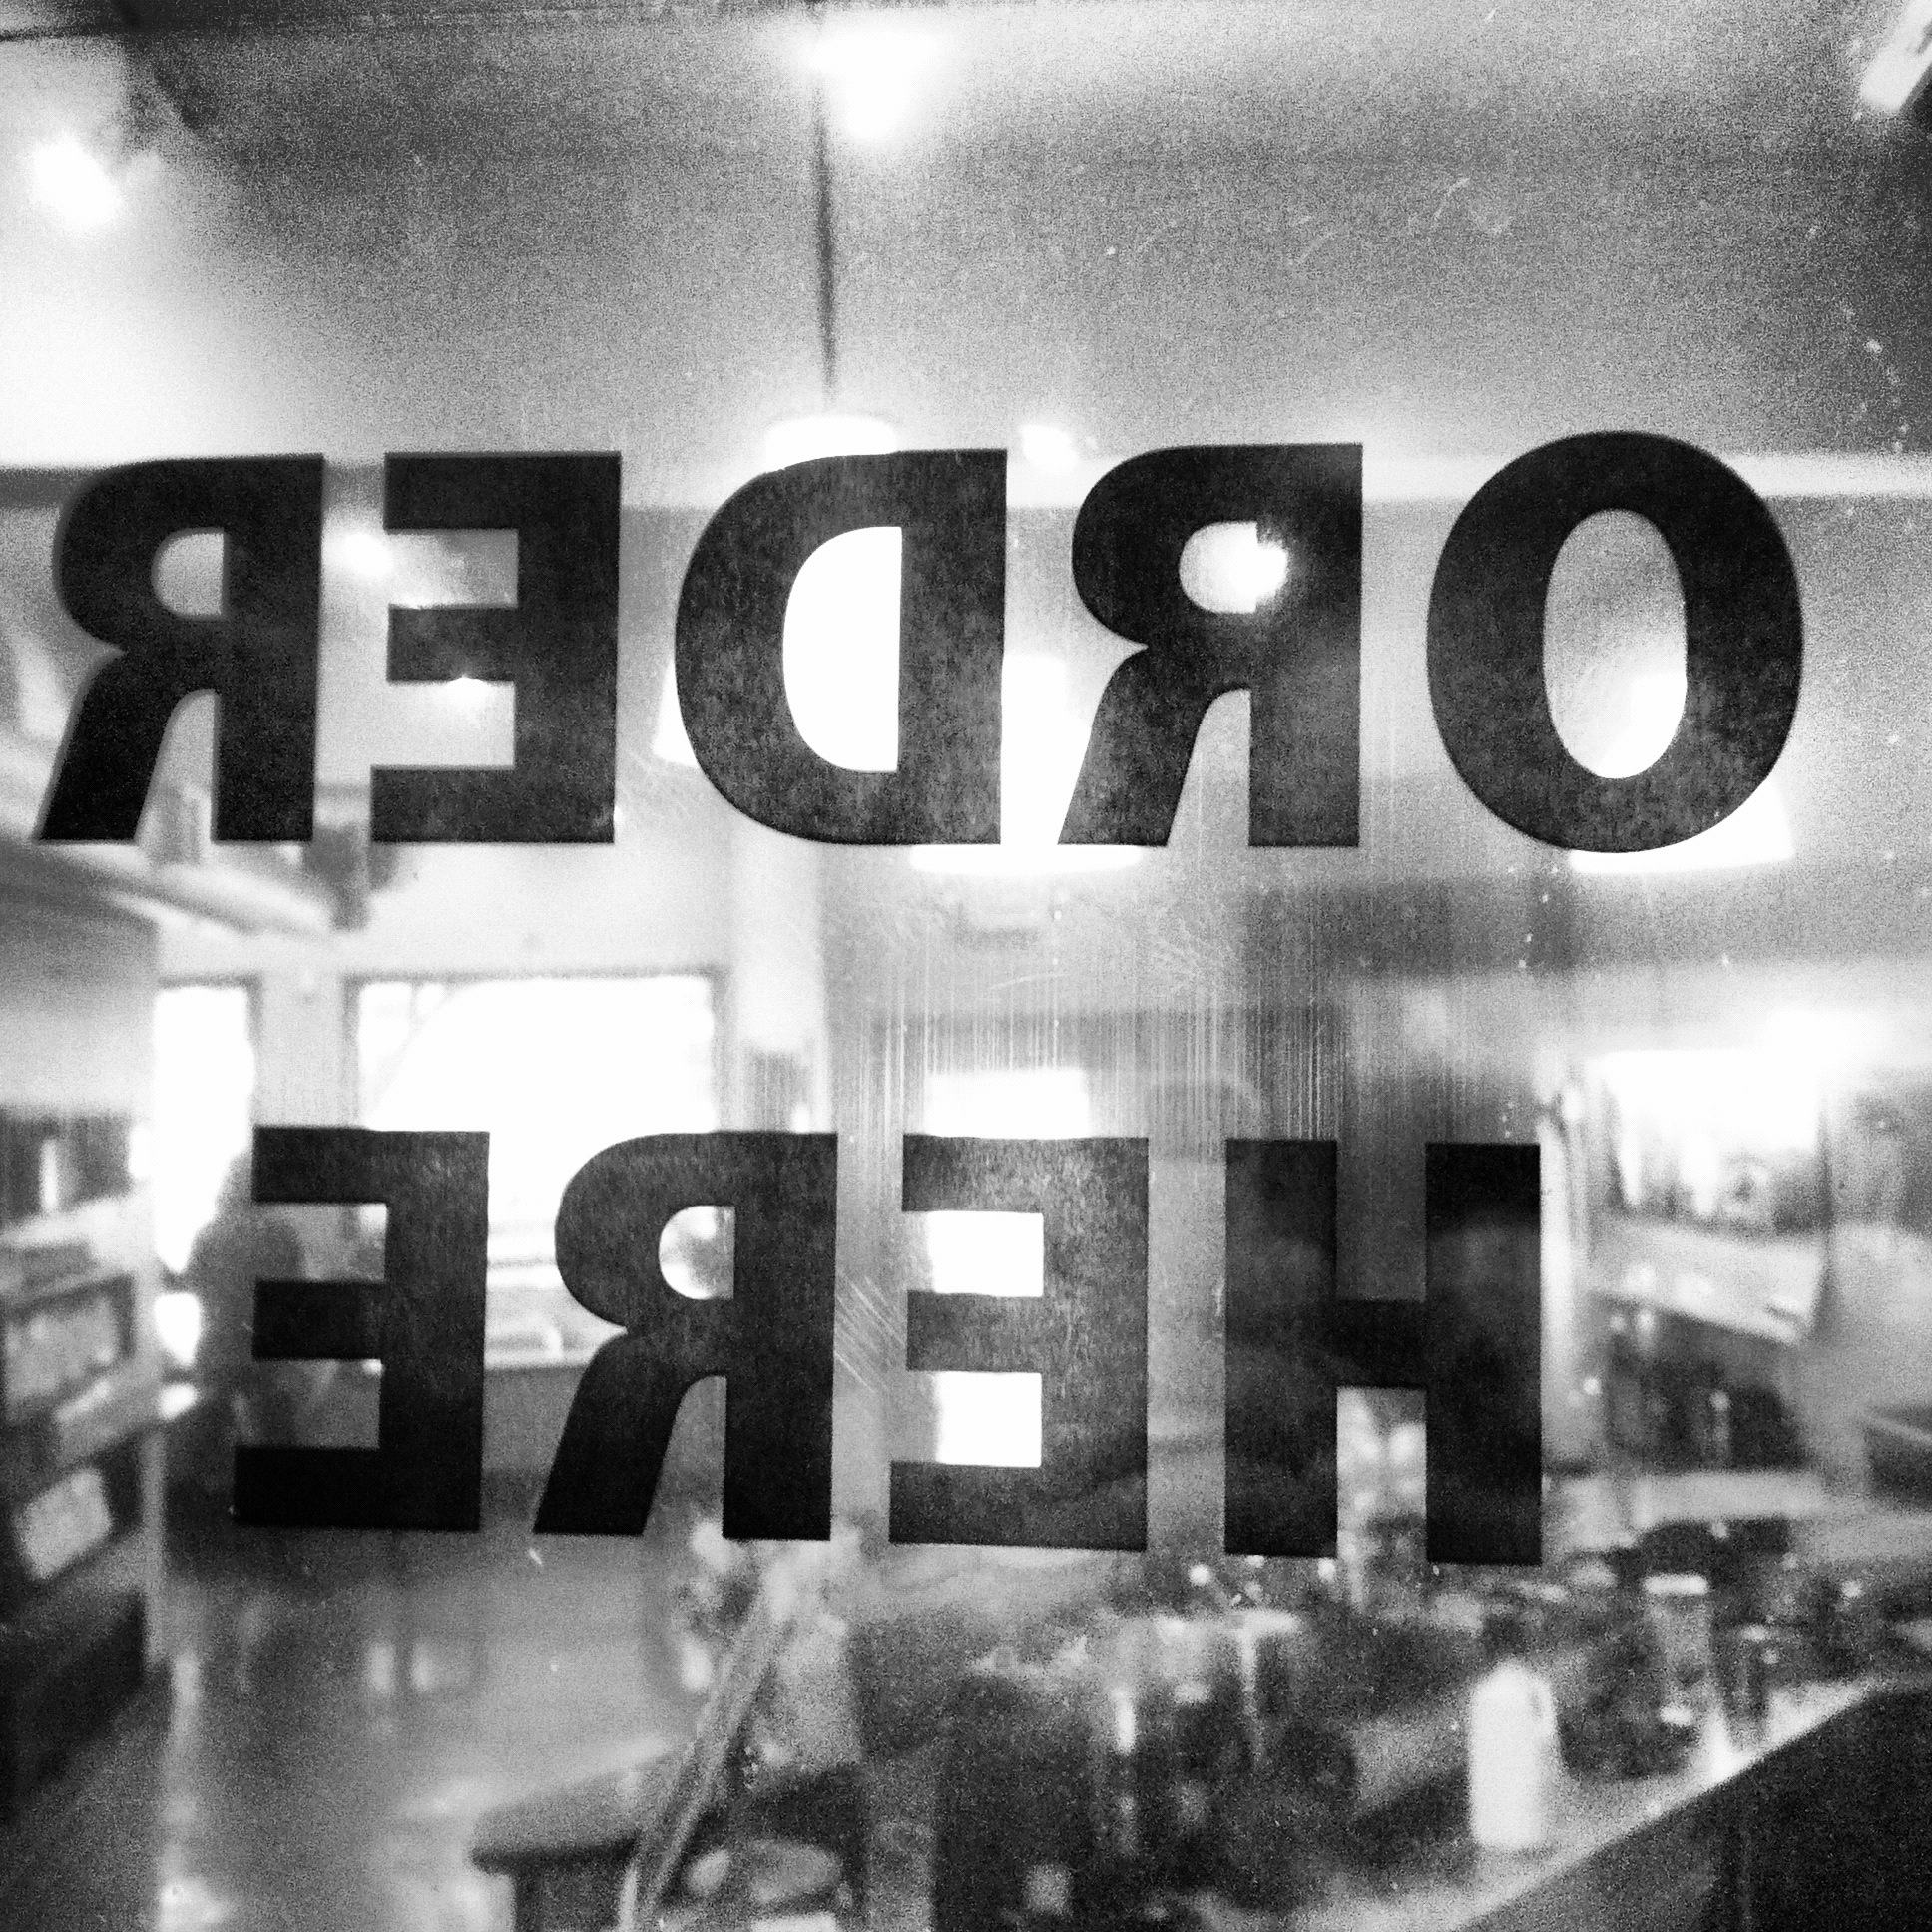
black and white, restaurant, kitchen, monochrome, lunch, brand, image, canteen, cafeteria, monochrome photography, order here